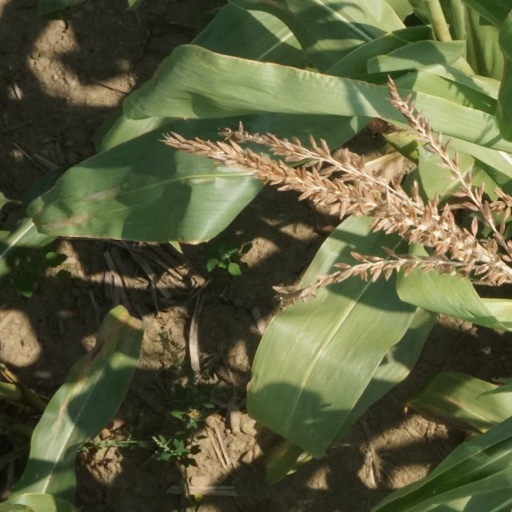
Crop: maize; corn